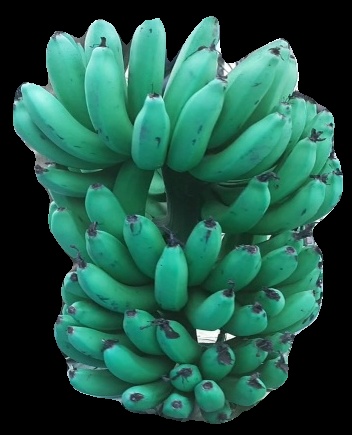
Variety: pachbale
Grade: grade3